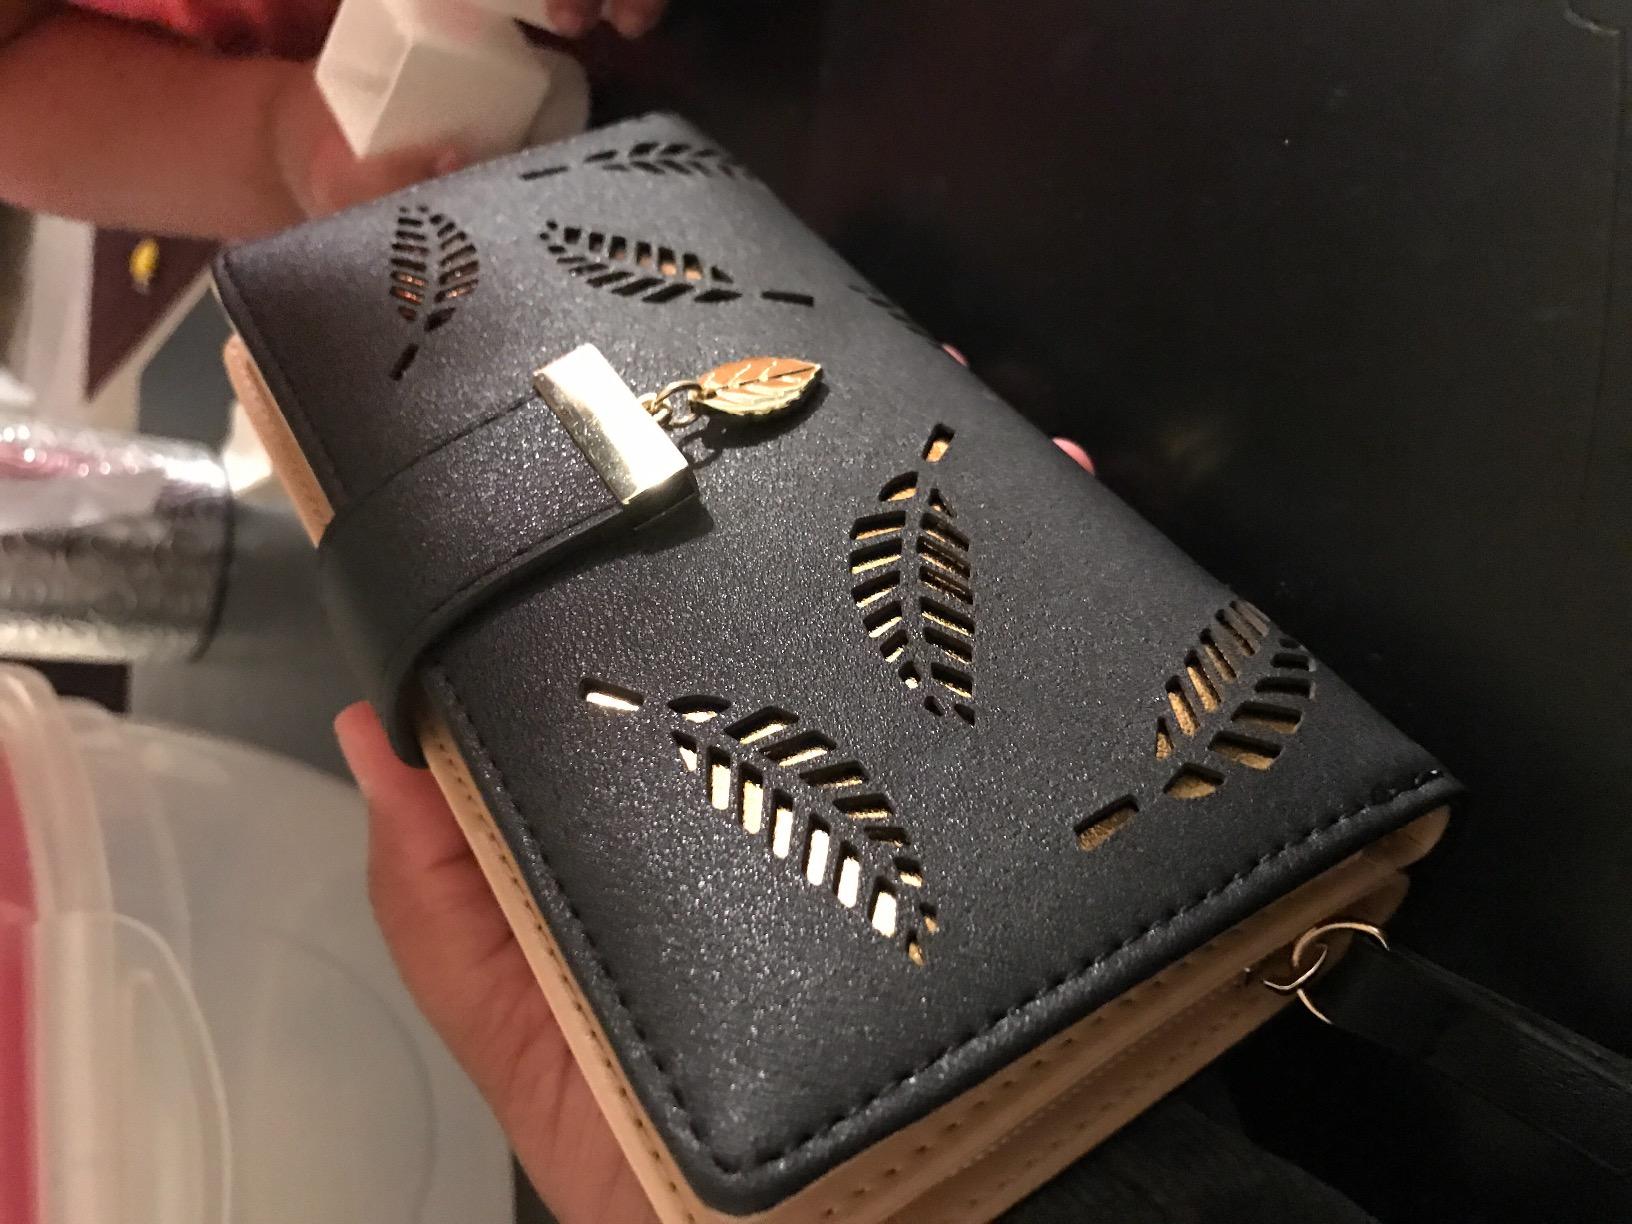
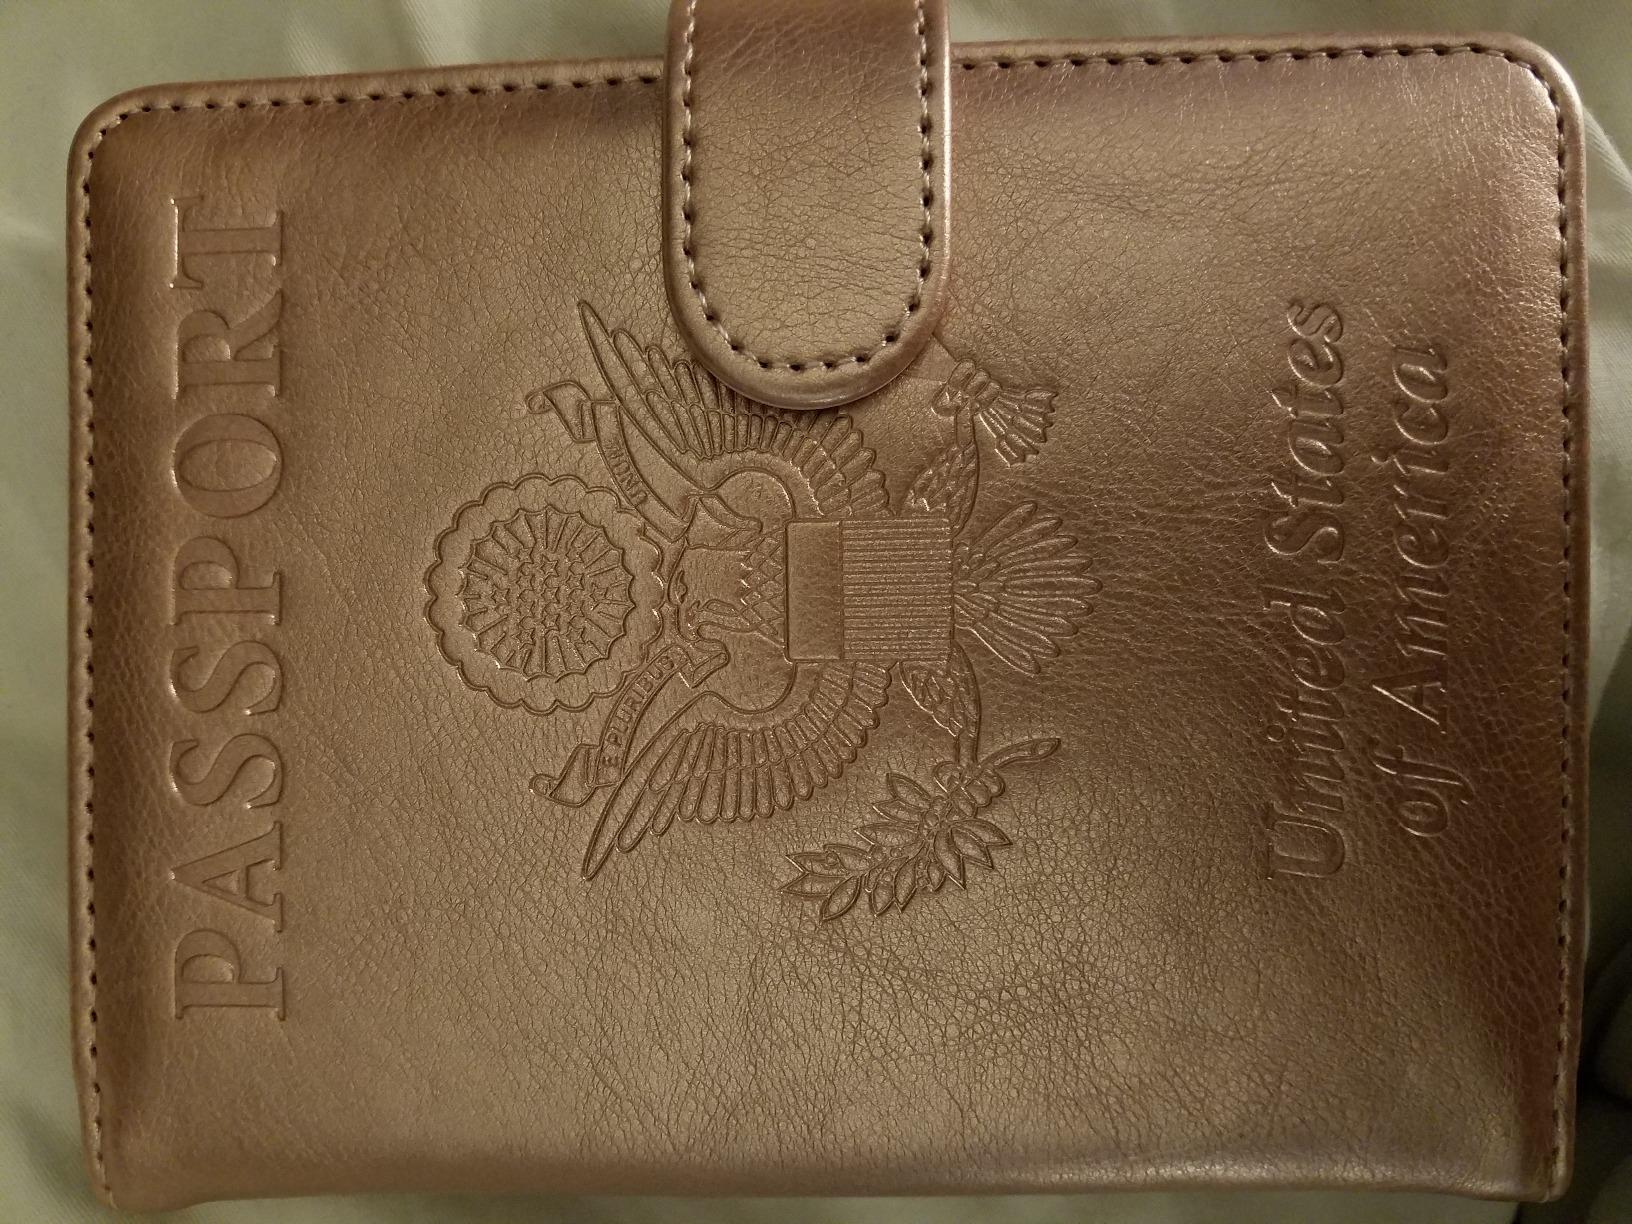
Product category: accessories_wallet
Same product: no